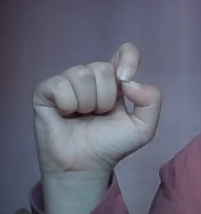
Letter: fa